Tararua Range

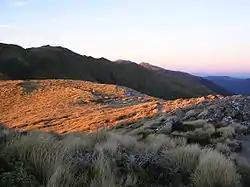
Tararua Range from Mount Holdsworth

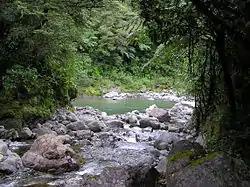
Clem Creek flowing into the Waiohine River

The Tararua Range, often referred to as the Tararua Ranges or Tararua, is one of several mountain ranges in the North Island of New Zealand.